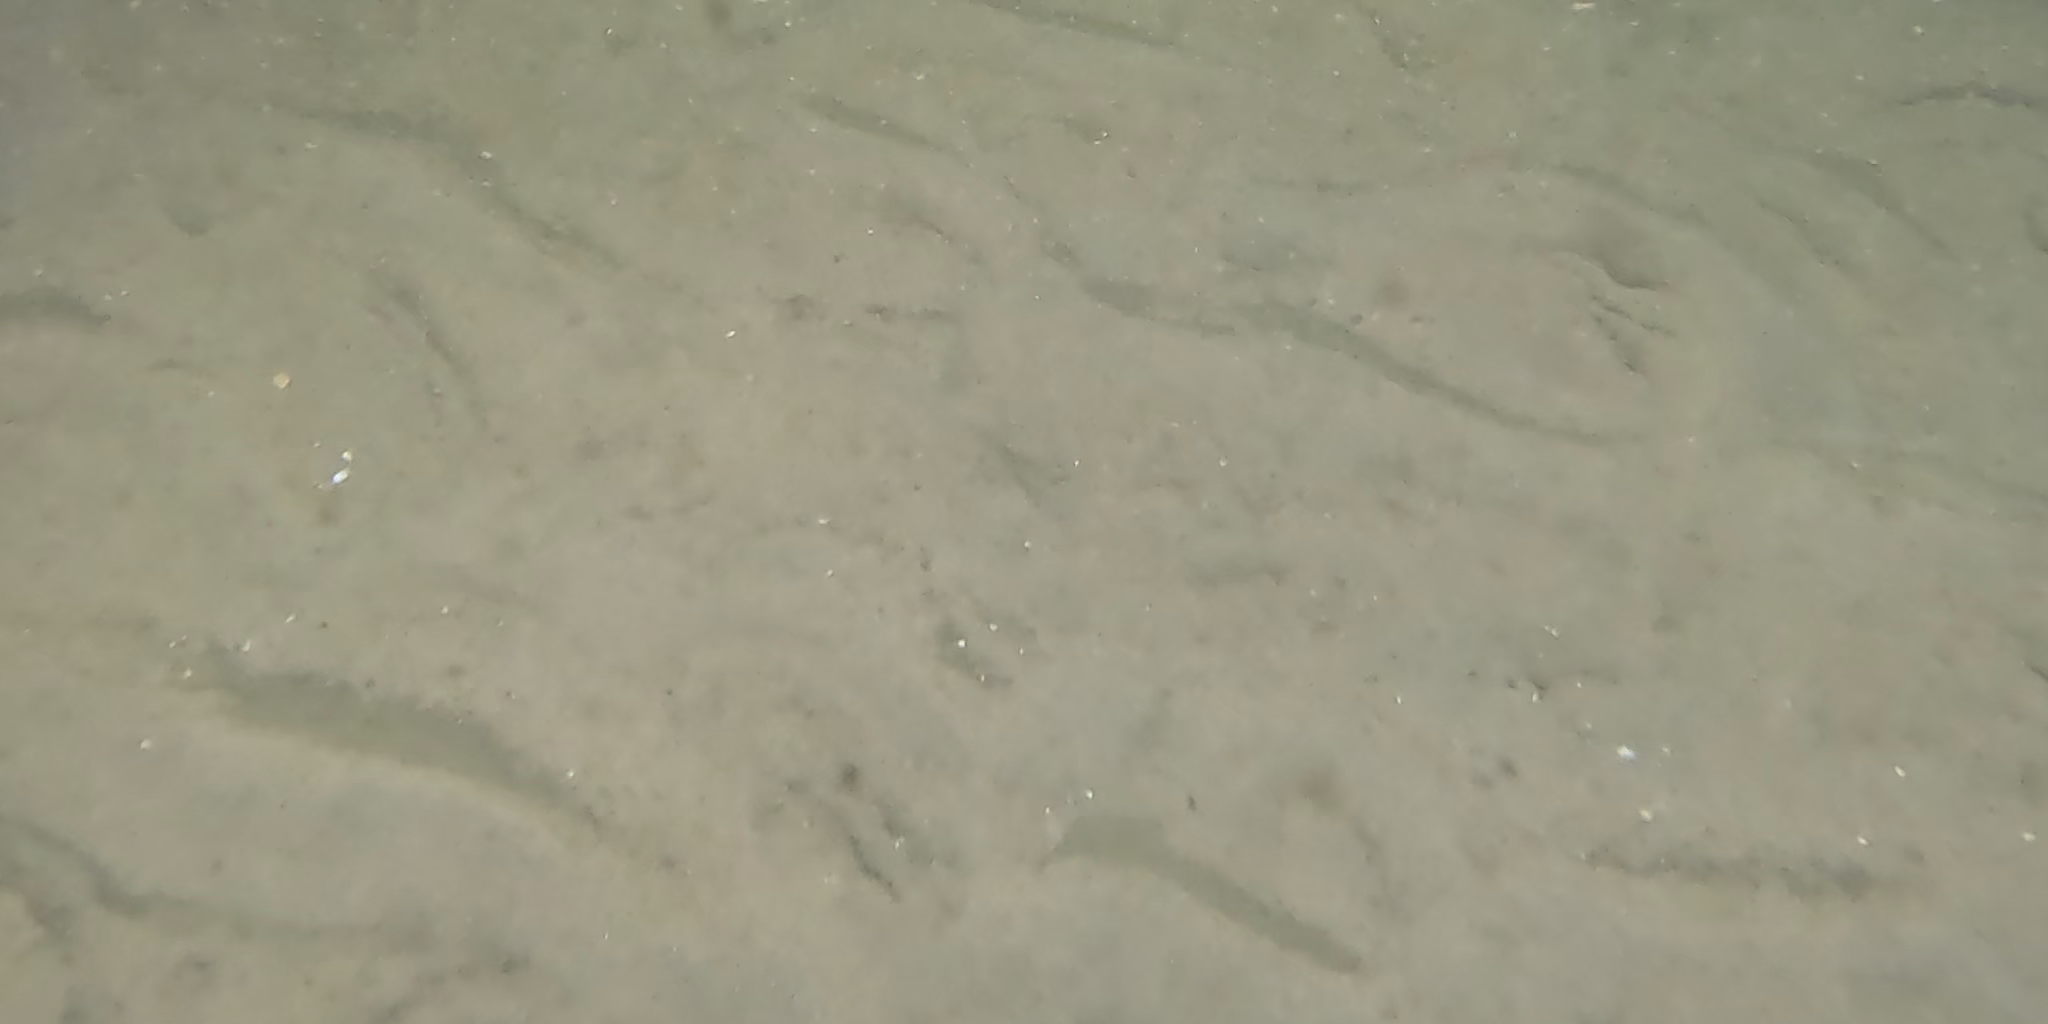
Seabed habitat: sand